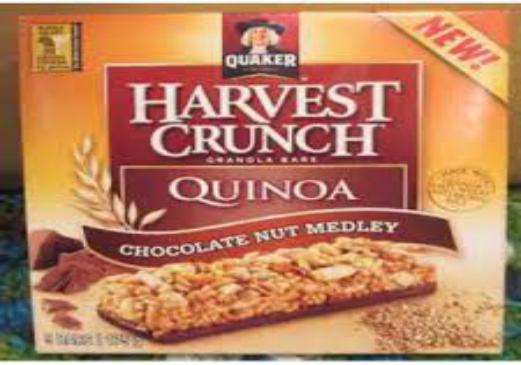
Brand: Harvest Crunch
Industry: Food